Sangagiri

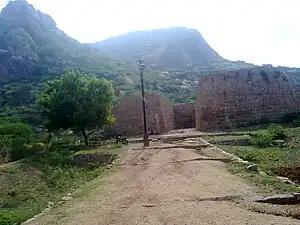
Entrance of Sangagiri Fort

In sangam age, Sangagiri was comes under Mazhanadu. It was also called as Kundrathur. Sangagiri Fort was built in the 15th century by the Vijayanagar empire. It was later under the control of Dheeran Chinnamalai and Tippu Sultan before the British annexed it to their territory. Dheeran Chinnamalai was hanged by the British at Sangagiri Fort on 31 July 1805. The fort later served as a British tax storage facility for Kongu Nadu and the town developed around it.